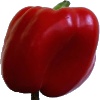
Label: Pepper Red 1